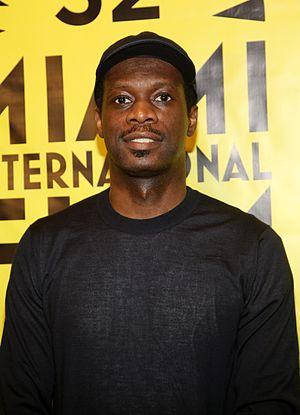
Pras, de son vrai nom Prakazrel Samuel Michel, né le 19 octobre 1972 à Brooklyn, New York, est un rappeur, producteur de musique et de cinéma et acteur américain d'origine haïtienne, membre des Fugees.